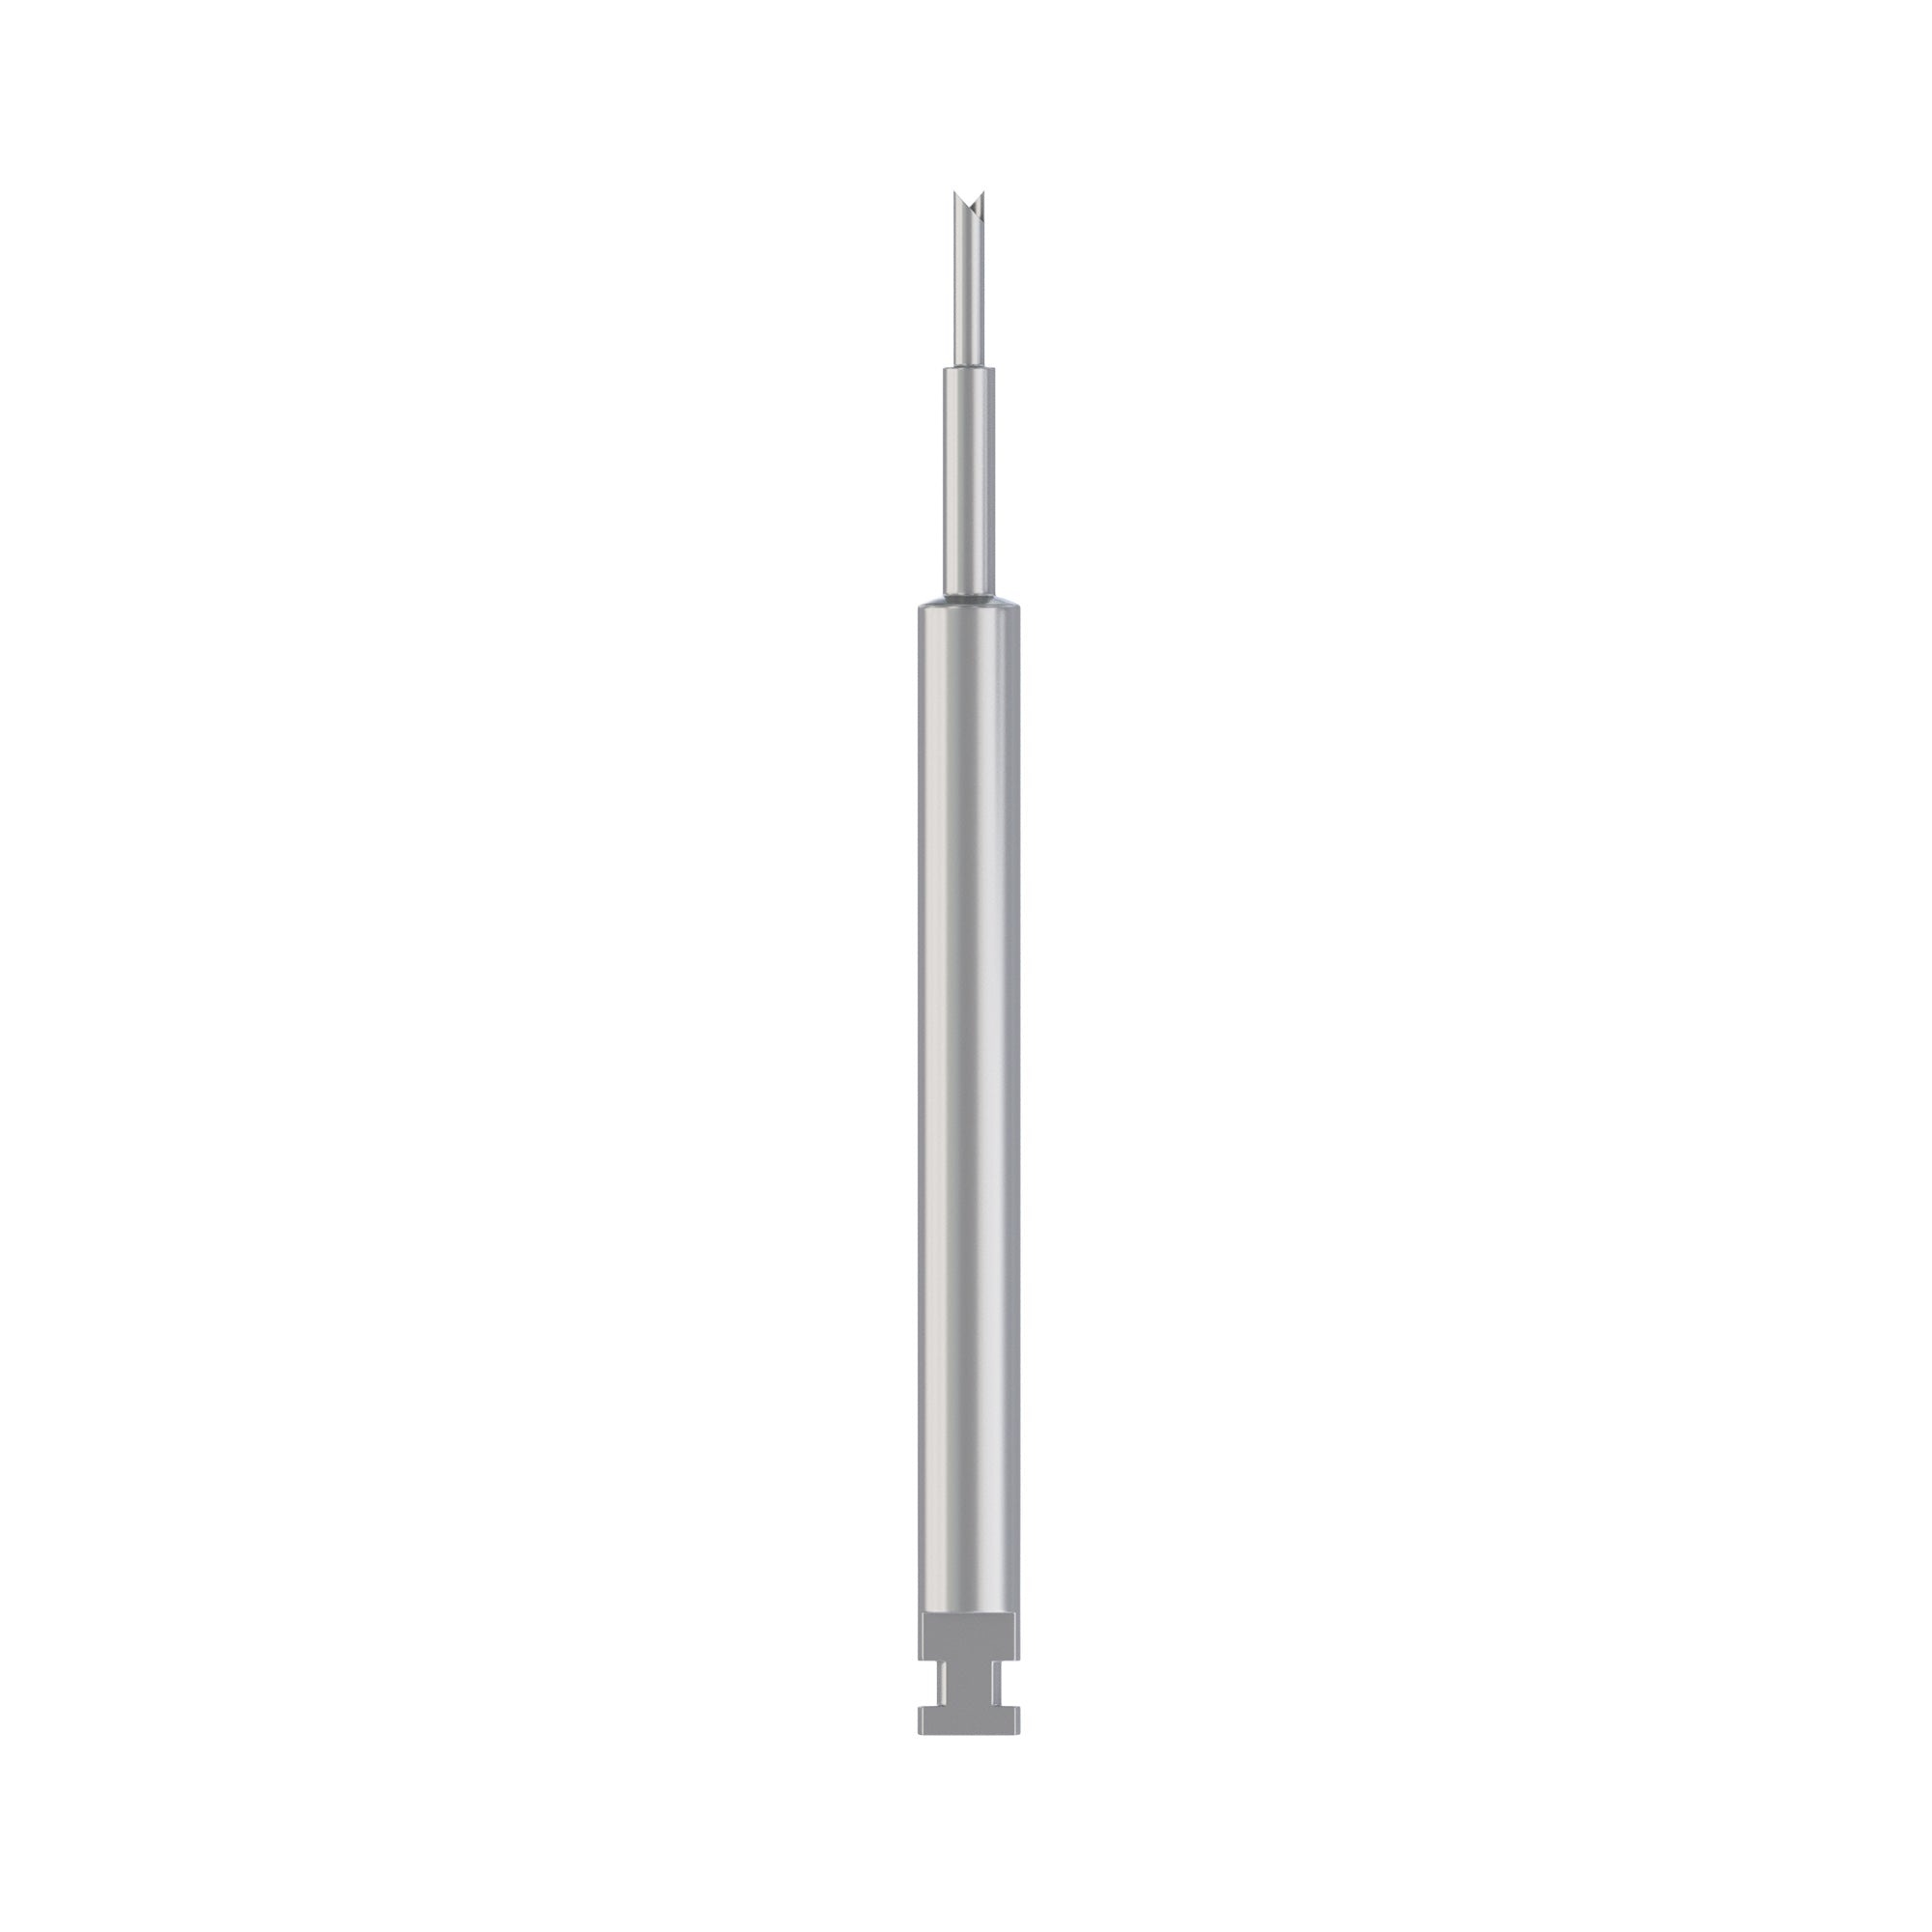
DSI Remove Drill For Extraction of Broken / Fractured Fixation Screw
Brand: DSI
DSI Remove Drills are designed specifically for the extraction and removal of a broken or fractured fixation screw from the implant's inner thread. The procedure is fast, reliable, and completely atraumatic for the patient. When the broken screw is removed from the implant it then can be replaced by a new prosthetic solution with a new fixation screw. The drills are designed for Ø1.25mm internal hex screws and can be used with any contra-angle handpiece and are designed with a universal latch-type RA connection. Indications: Removal of broken and fractured screws Features & Benefits: Simple removal of all kinds of fixation screws, broken and fractured alike No bone damage or serious trauma for patients There is no need for surgical intervention, trephine drills, or additional units When the broken screw is lifted from the implant it can then be replaced by a new prosthetic solution with a new fixation screw Applicable for a large variety of implant types, and diameters Fast, reliable, and cost-effective solution Can be used with a universal latch-type RA contra-angle handpiece Technical information: Material: Stainless Steel Diameter: Ø0.8mm / Ø1.3mm Length: 32.5mm Compatibility: Internal-Hex abutment screws with a Ø1.25mm inner hexagon External device connection type: Latch-type RA Can be used with a contra-angle handpiece Autoclavable and reusable Package includes 1 bur for selection
Category: Business & Industrial > Dentistry